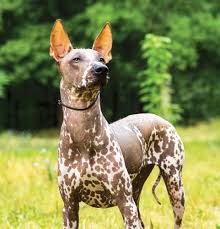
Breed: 220-n000069-Mexican_hairless